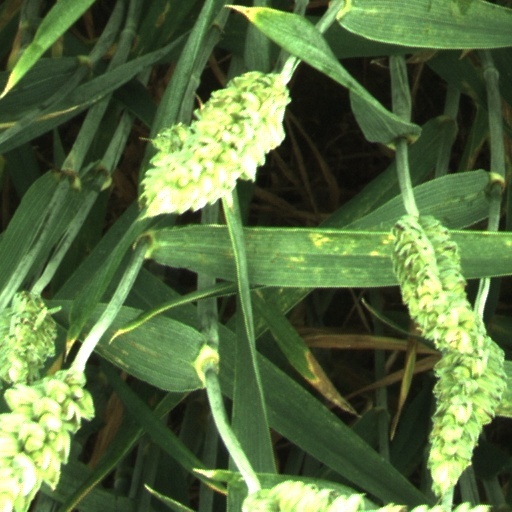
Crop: wheat